Eugene, Oregon

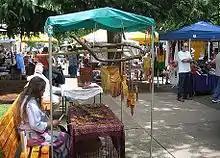
A vendor's craft booth at the Eugene Saturday Market

Eugene's average annual temperature is , and annual precipitation at . Eugene is slightly cooler on average than Portland. Despite being located about south and at an only slightly higher elevation, Eugene has a more continental climate than Portland, less subject to the maritime air that blows inland from the Pacific Ocean via the Columbia River. Eugene's normal annual mean minimum is , compared to in Portland; in August, the gap in the normal mean minimum widens to for Eugene and Portland, respectively. Eugene's warmest night annually averages a modest . Average winter temperatures (and summer high temperatures) are similar for the two cities.